Jæren Line

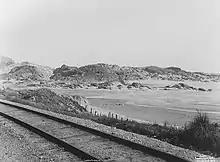
The narrow-gauged Jæren Line near Ogna in 1908

The proposal was sent to the Ministry of the Interior, who recommended the line and presented it to Parliament on 6 May 1874. Parliament passed legislation to build the line on 3 June 1874. During the celebrations in Stavanger that evening, a gunner lost his hand following the explosion of a cannon. Particularly in Sandnes the choice of route resulted in much debate. Parliament had in its proposal for the line stipulated that the railway should have good port access in Sandnes. The "Blue Line" proposal ran along the waterfront, but would require two different stations in Sandnes. The "Red Line" proposal ran midway through the town center, splitting it in two. However, it gave only a single station, and was eventually chosen, after the municipal council initially had supported the Blue Line.